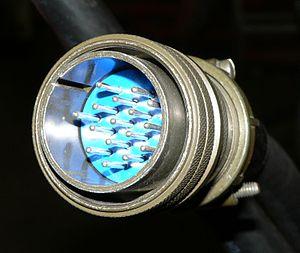
Amphenol Corporation est un fabricant américain de connecteurs, de câbles et de systèmes d'interconnexion.
La connectique désigne l’ensemble des procédés et techniques qui permettent d'établir une connexion fiable entre des systèmes électriques ou électroniques distincts. Elle est à la fois utile à la transmission de l'énergie et à celle des données.